History of painting

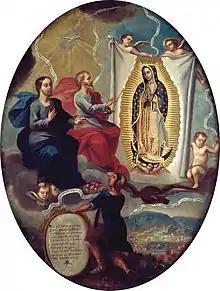
"The Eternal Father Painting the Virgin of Guadalupe". Attributed to Joaquín Villegas (1713 – active in 1753) (Mexican) (painter, Museo Nacional de Arte.

Max Ernst whose 1920 painting "Murdering Airplane", studied philosophy and psychology in Bonn and was interested in the alternative realities experienced by the insane. His paintings may have been inspired by the psychoanalyst Sigmund Freud's study of the delusions of a paranoiac, Daniel Paul Schreber. Freud identified Schreber's fantasy of becoming a woman as a "castration complex." The central image of two pairs of legs refers to Schreber's hermaphroditic desires. Ernst's inscription on the back of the painting reads: "The picture is curious because of its symmetry. The two sexes balance one another."